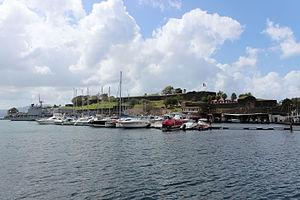
Fort Saint-Louis This building is indexed in the Base Mérimée, a database of architectural heritage maintained by the French Ministry of Culture,
Les forces armées aux Antilles, en abrégé FAA, désignent les unités de l'Armée française stationnées en Guadeloupe et en Martinique constituant ainsi la zone de défense des Antilles françaises.